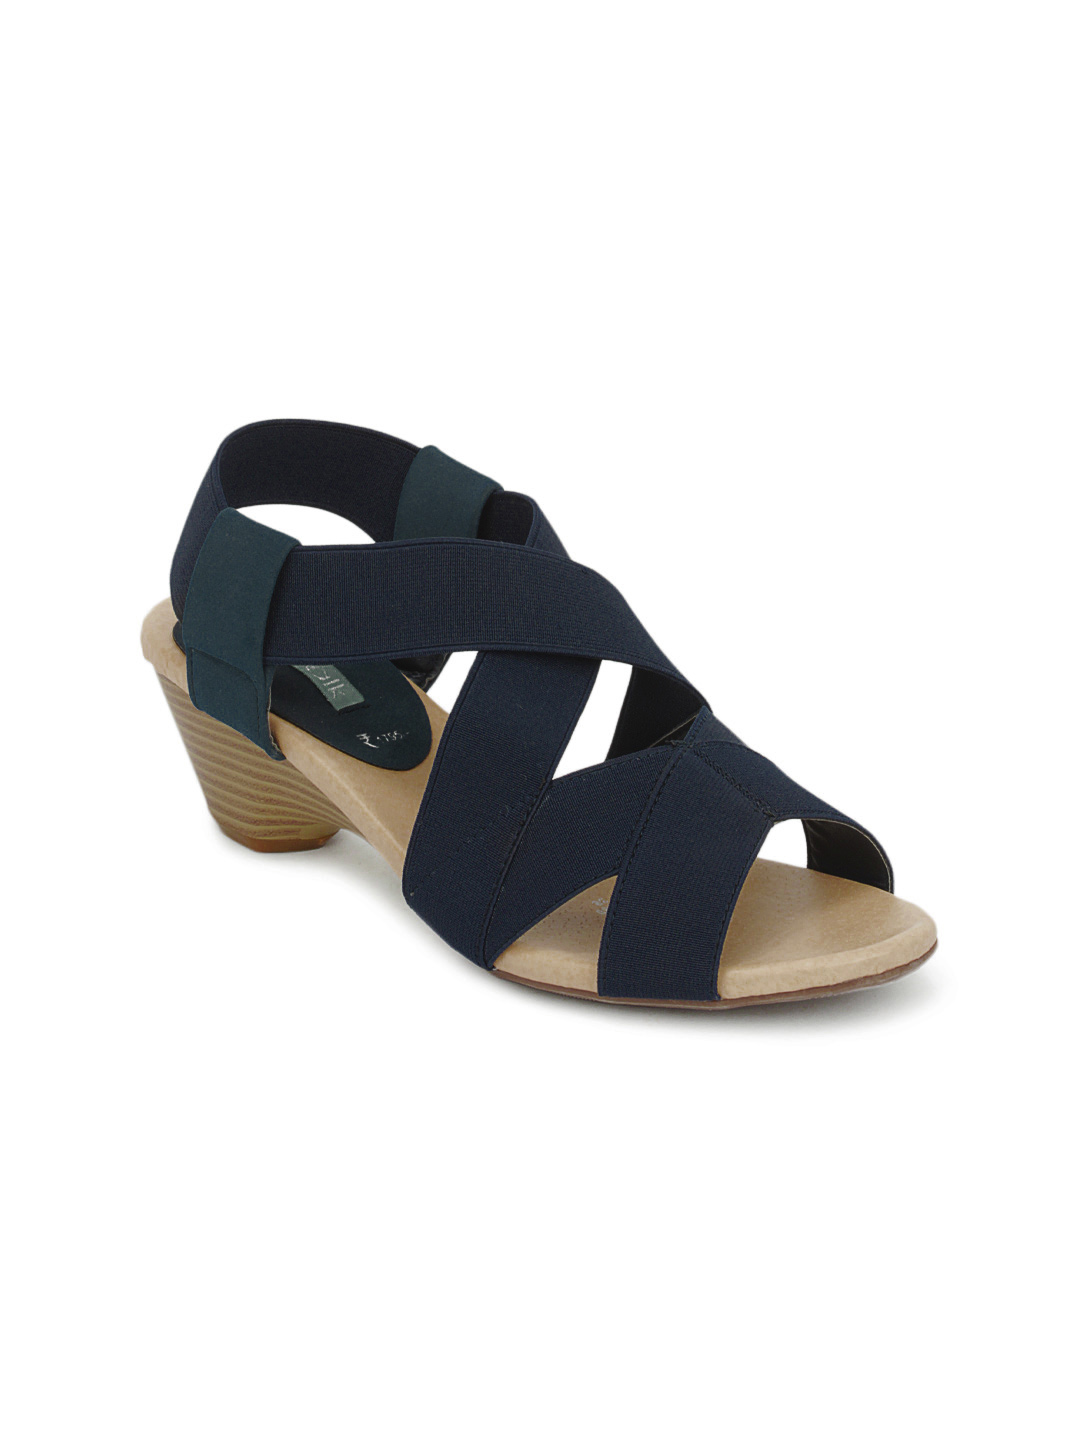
Catwalk Women Navy Blue Heels
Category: Footwear / Shoes / Heels
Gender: Women
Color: Navy Blue
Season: Winter 2012
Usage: Casual